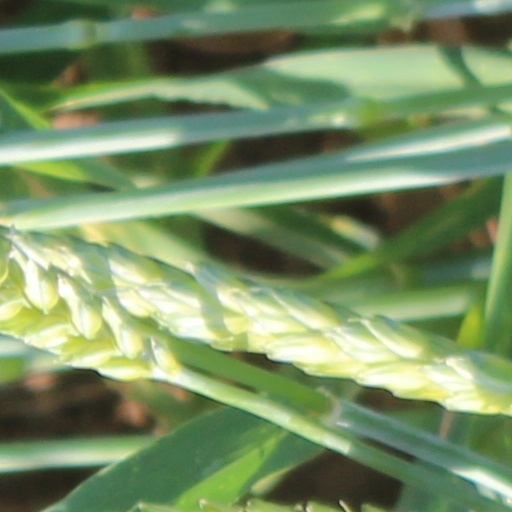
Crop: wheat